Order of Musashi Shinobi Samurai

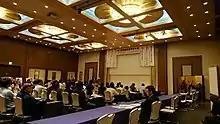
Academic presentation at International Ninja Research Association 2019

In 1917 Shibata Sen' ichi Tatsunojo reformed the order as he joined the Salvation Army. He instructed the order to be a secret society for 50 years after his death.